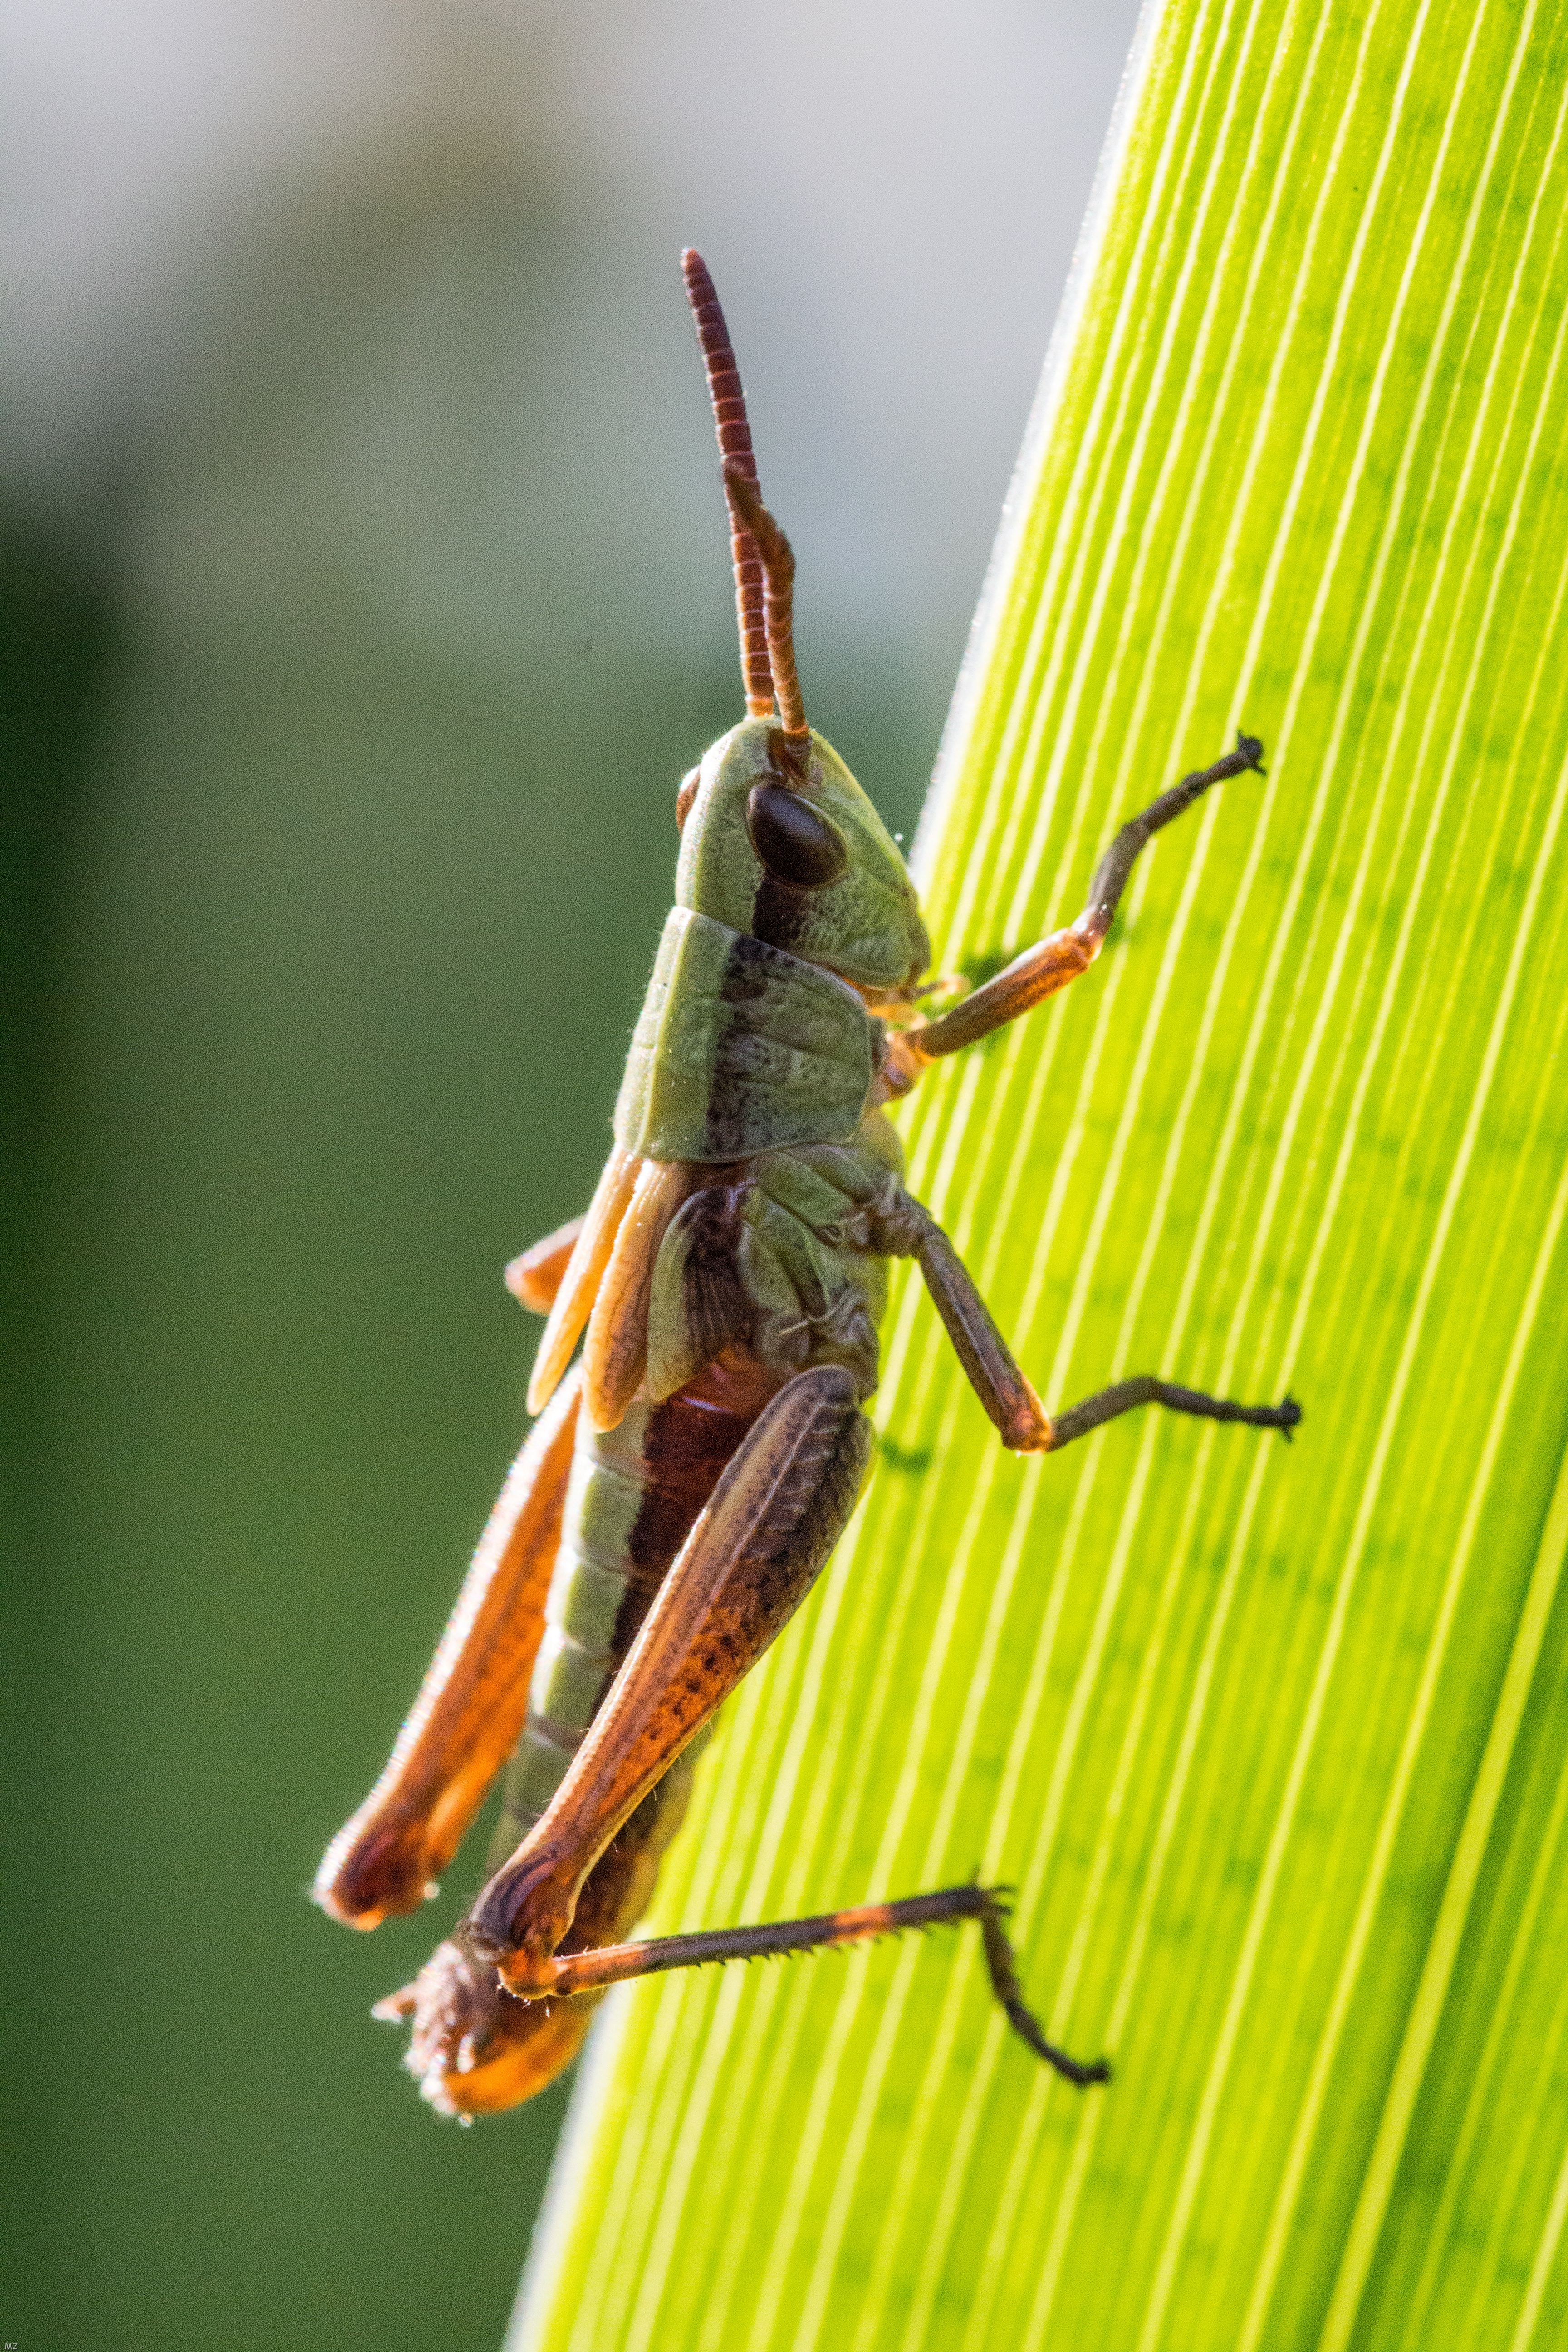
nature, photography, animal, green, insect, macro, close, fauna, invertebrate, close up, grasshopper, locust, macro photography, arthropod, plant stem, cricket like insect